Describe the emotion expressed in this image:  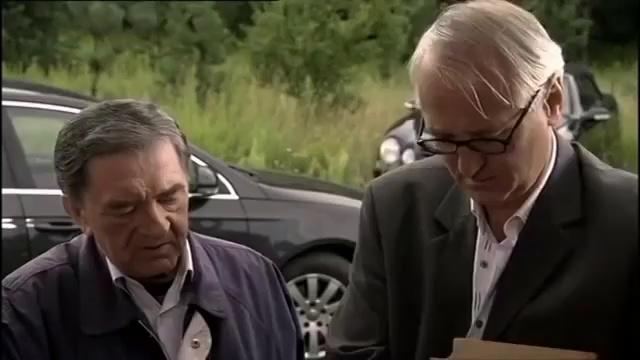
This person displays Fear, valence and arousal with low intensity.